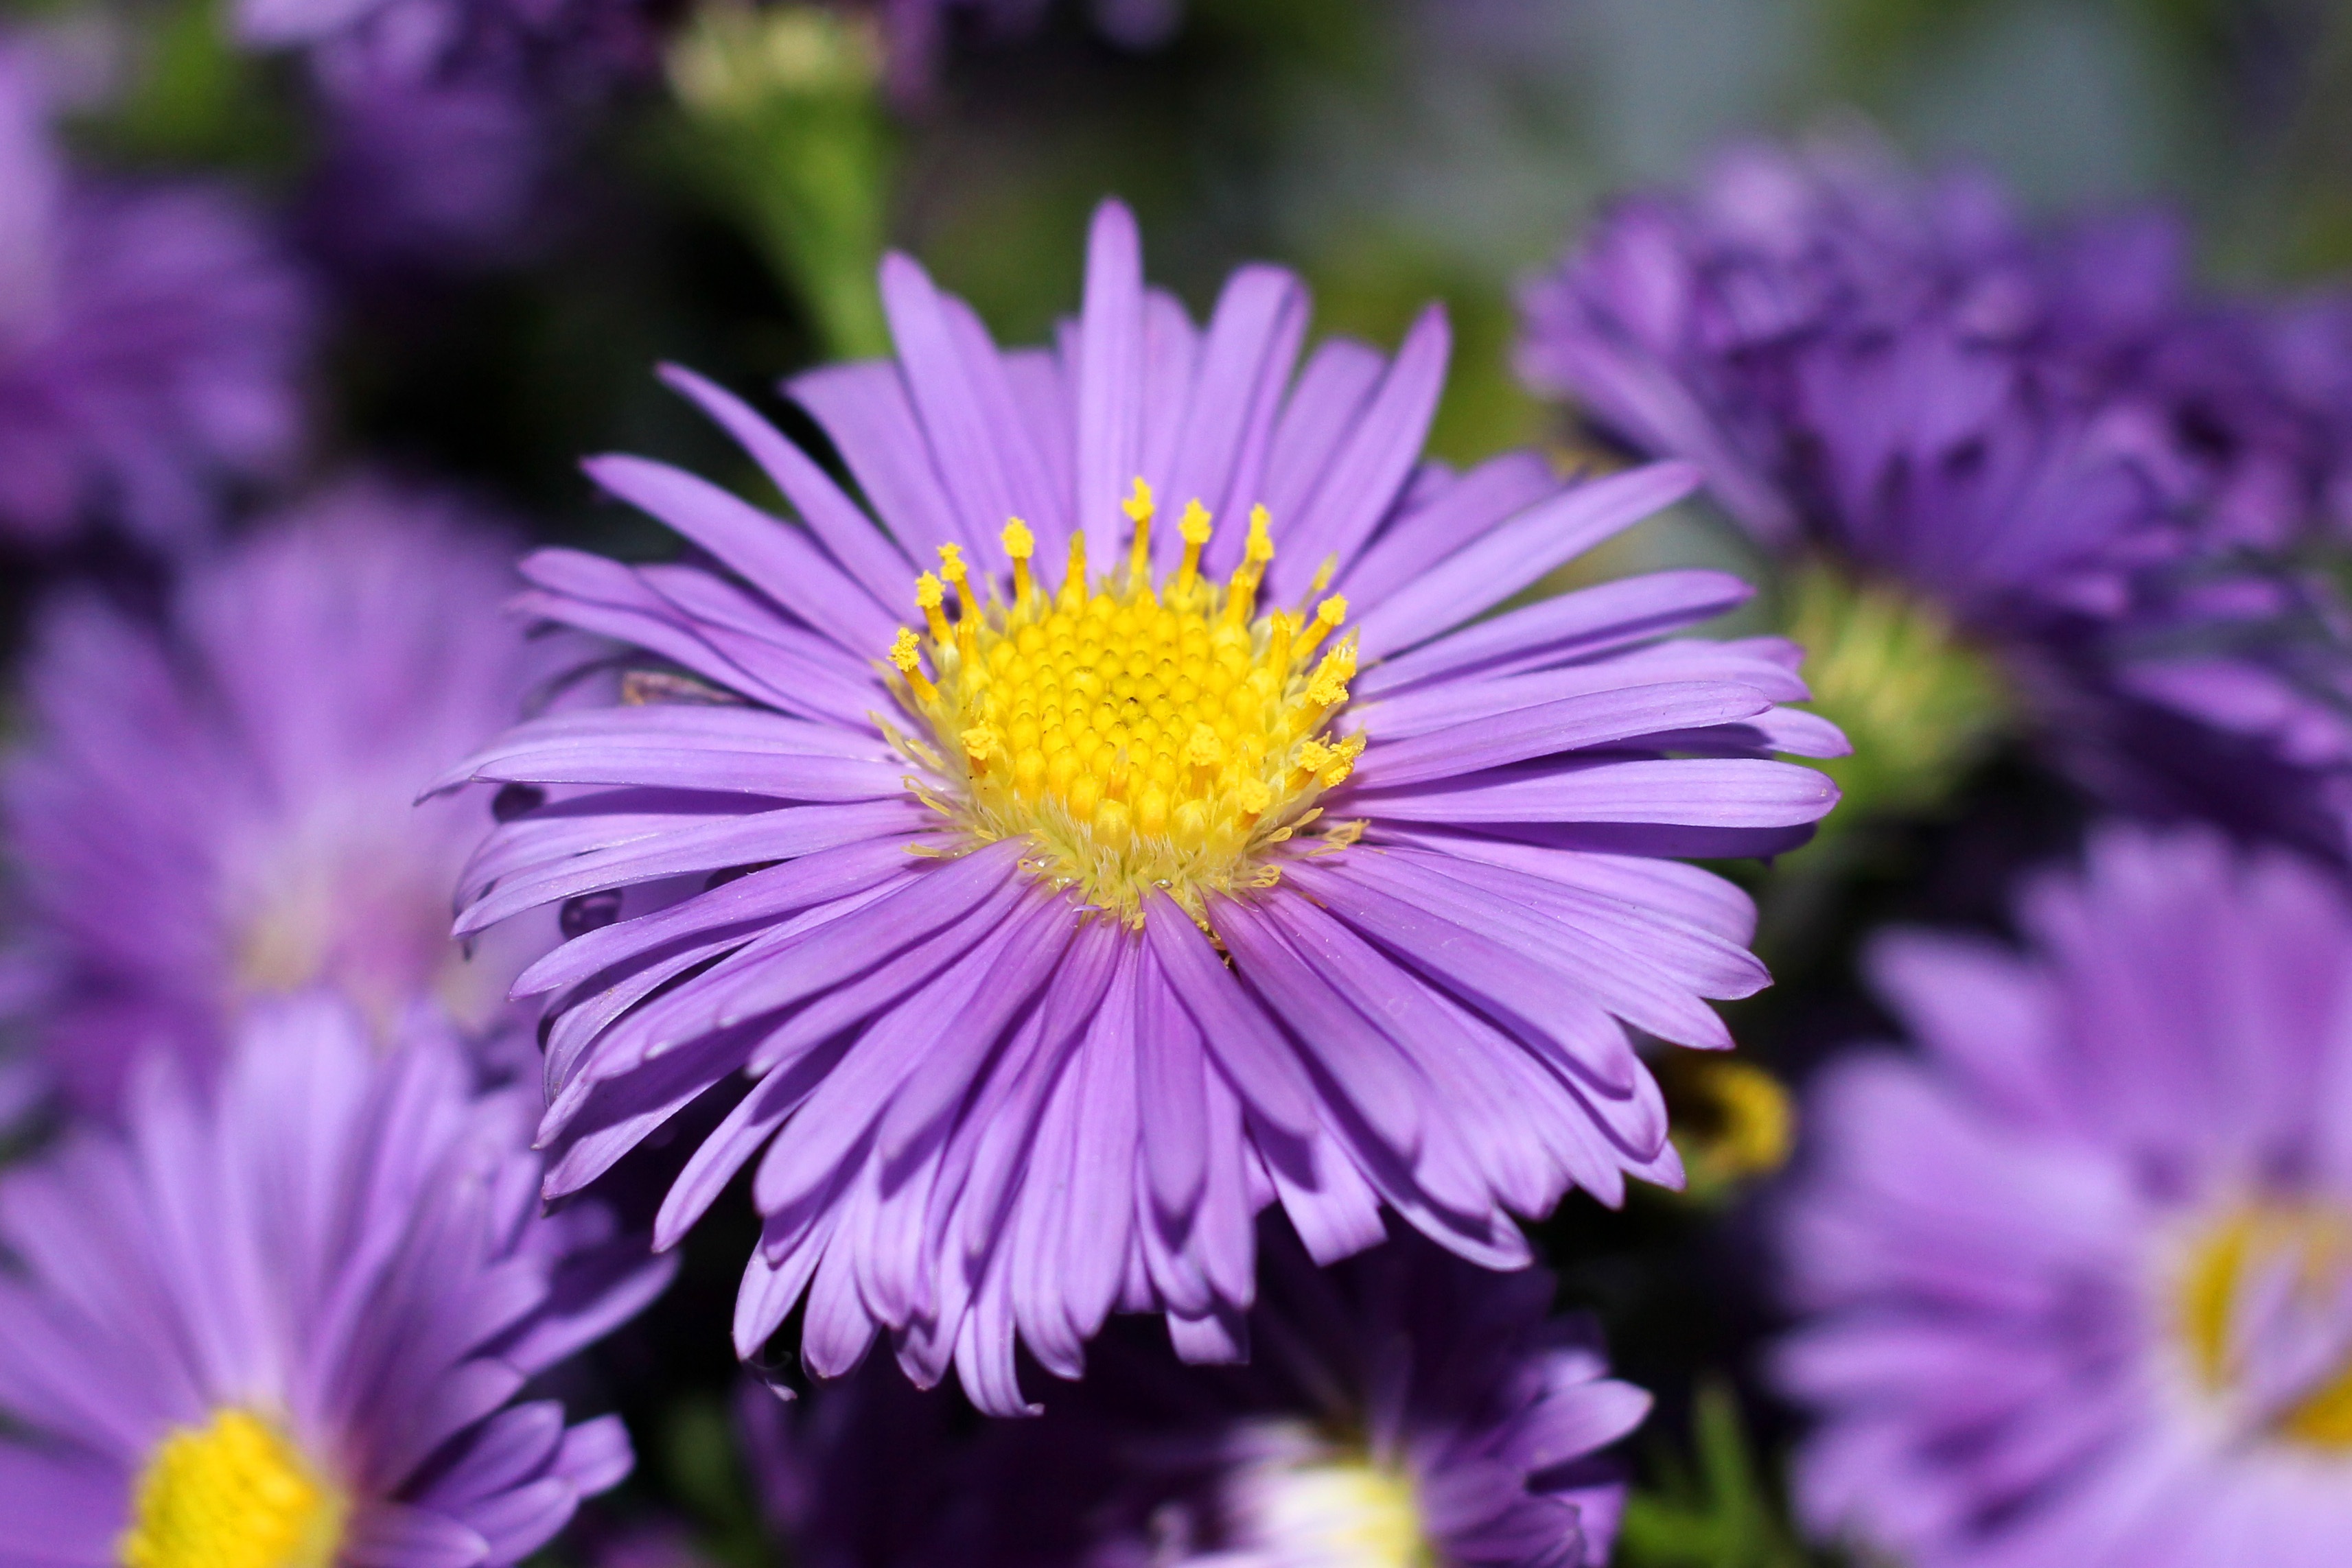
nature, plant, flower, petal, summer, daisy, spring, fresh, garden, flora, season, wildflower, aster, easter, spring flower, macro photography, flowering plant, daisy family, annual plant, land plant, marguerite daisy